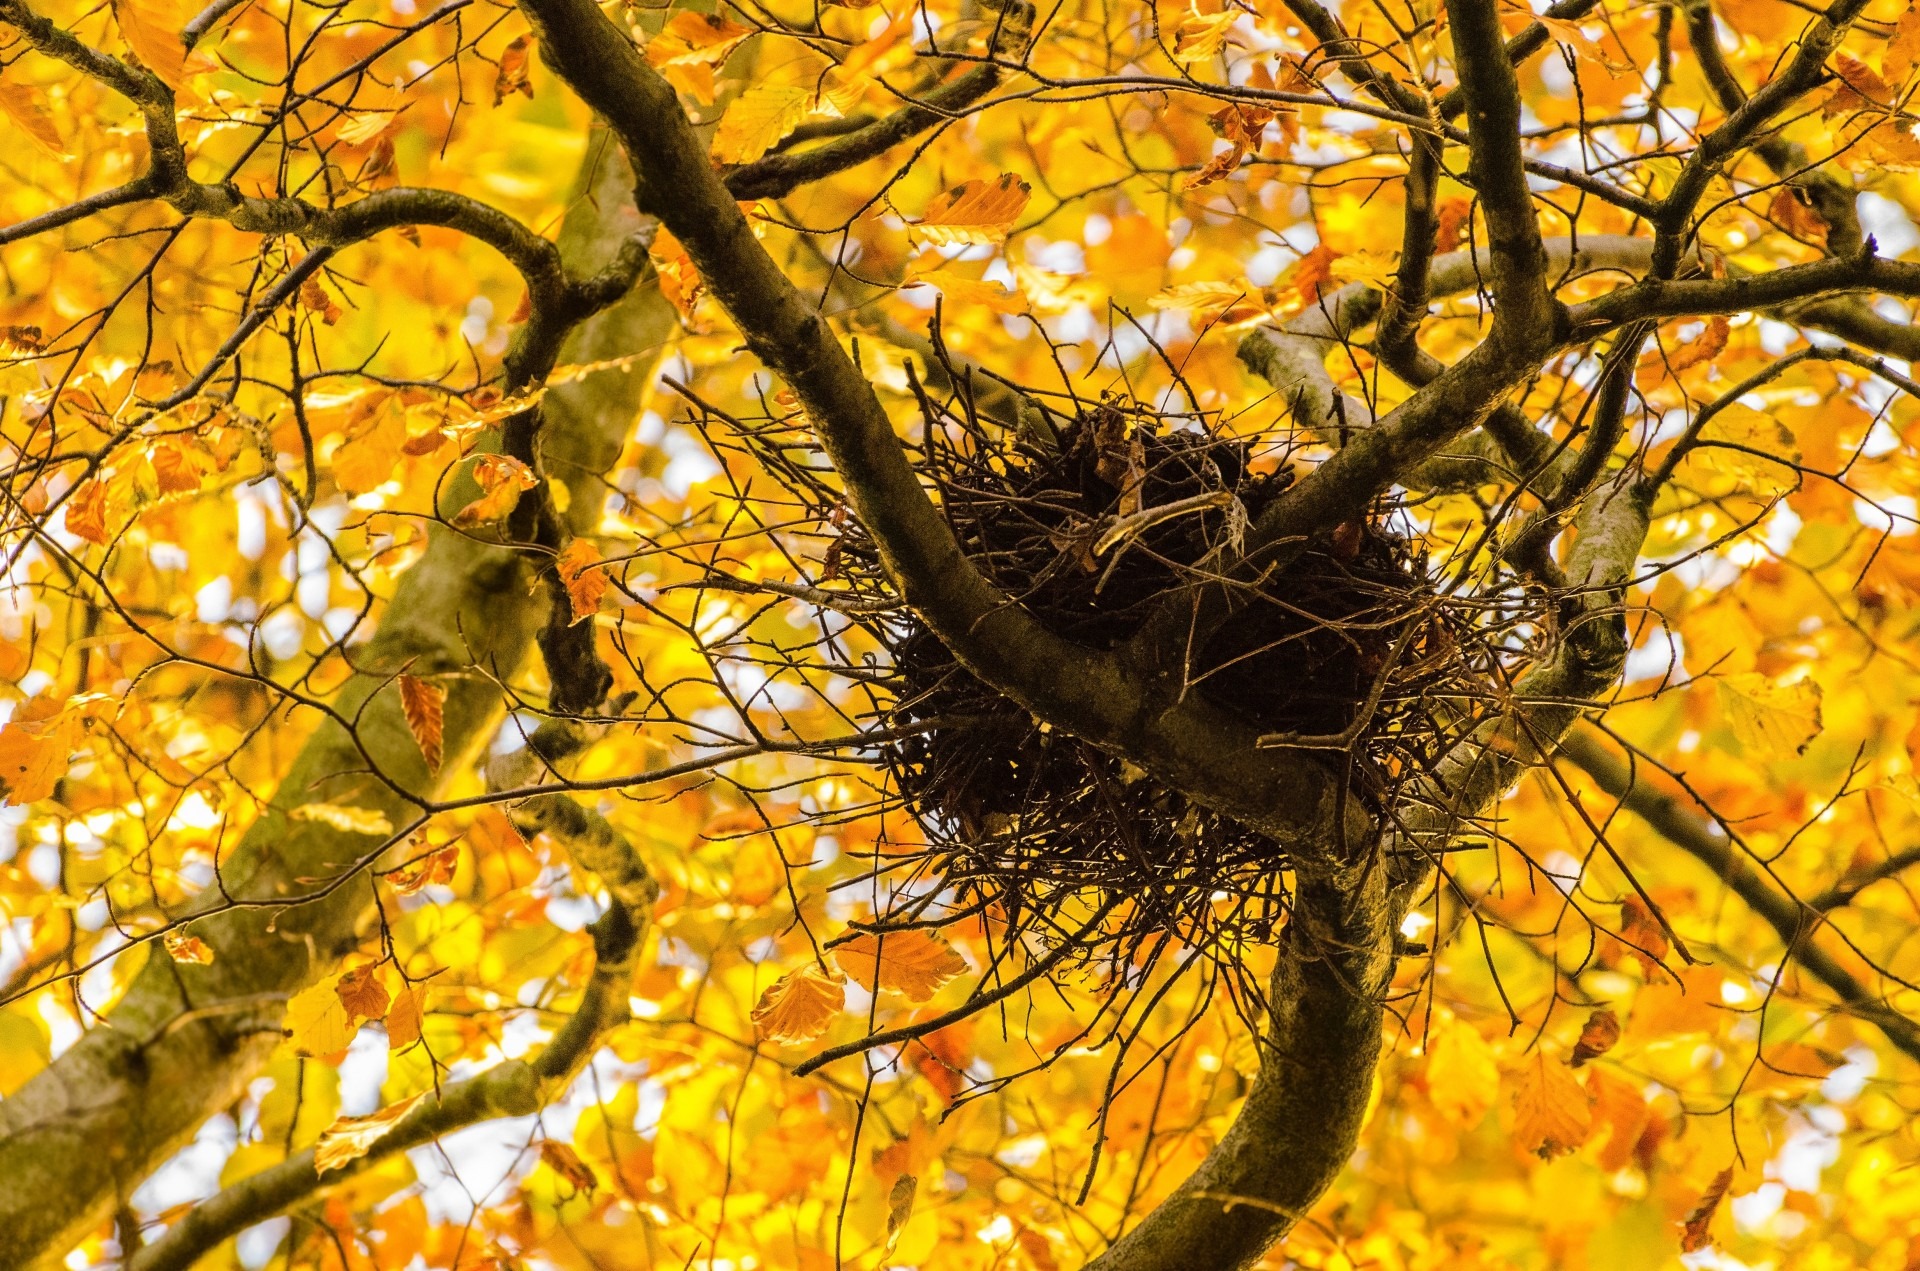
tree, nature, branch, plant, sunlight, leaf, flower, produce, autumn, yellow, flora, season, leaves, seasons, branches, deciduous, nest, flowering plant, woody plant, land plant